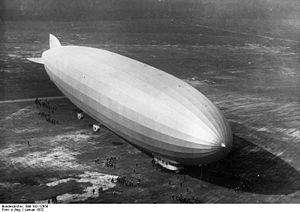
Le USS Los Angeles était un dirigeable à structure rigide, dont l'immatriculation était ZR-3. Il fut construit en 1923-1924 par l'usine Zeppelin de Friedrichshafen, en Allemagne. C'est à cet endroit qu'étaient déjà conçus
Un zeppelin est un aérostat de type dirigeable rigide, de fabrication allemande ; dans la langue usuelle, le mot « zeppelin » peut désigner, par extension, n’importe quel type de ballon dirigeable. C'est le comte allemand Ferdinand von Zeppelin qui en commence la construction à la fin du XIXᵉ siècle.